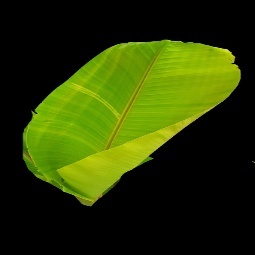
Label: Zinc